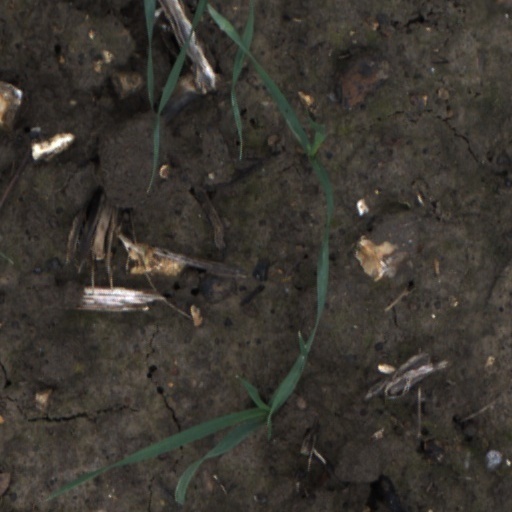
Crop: wheat